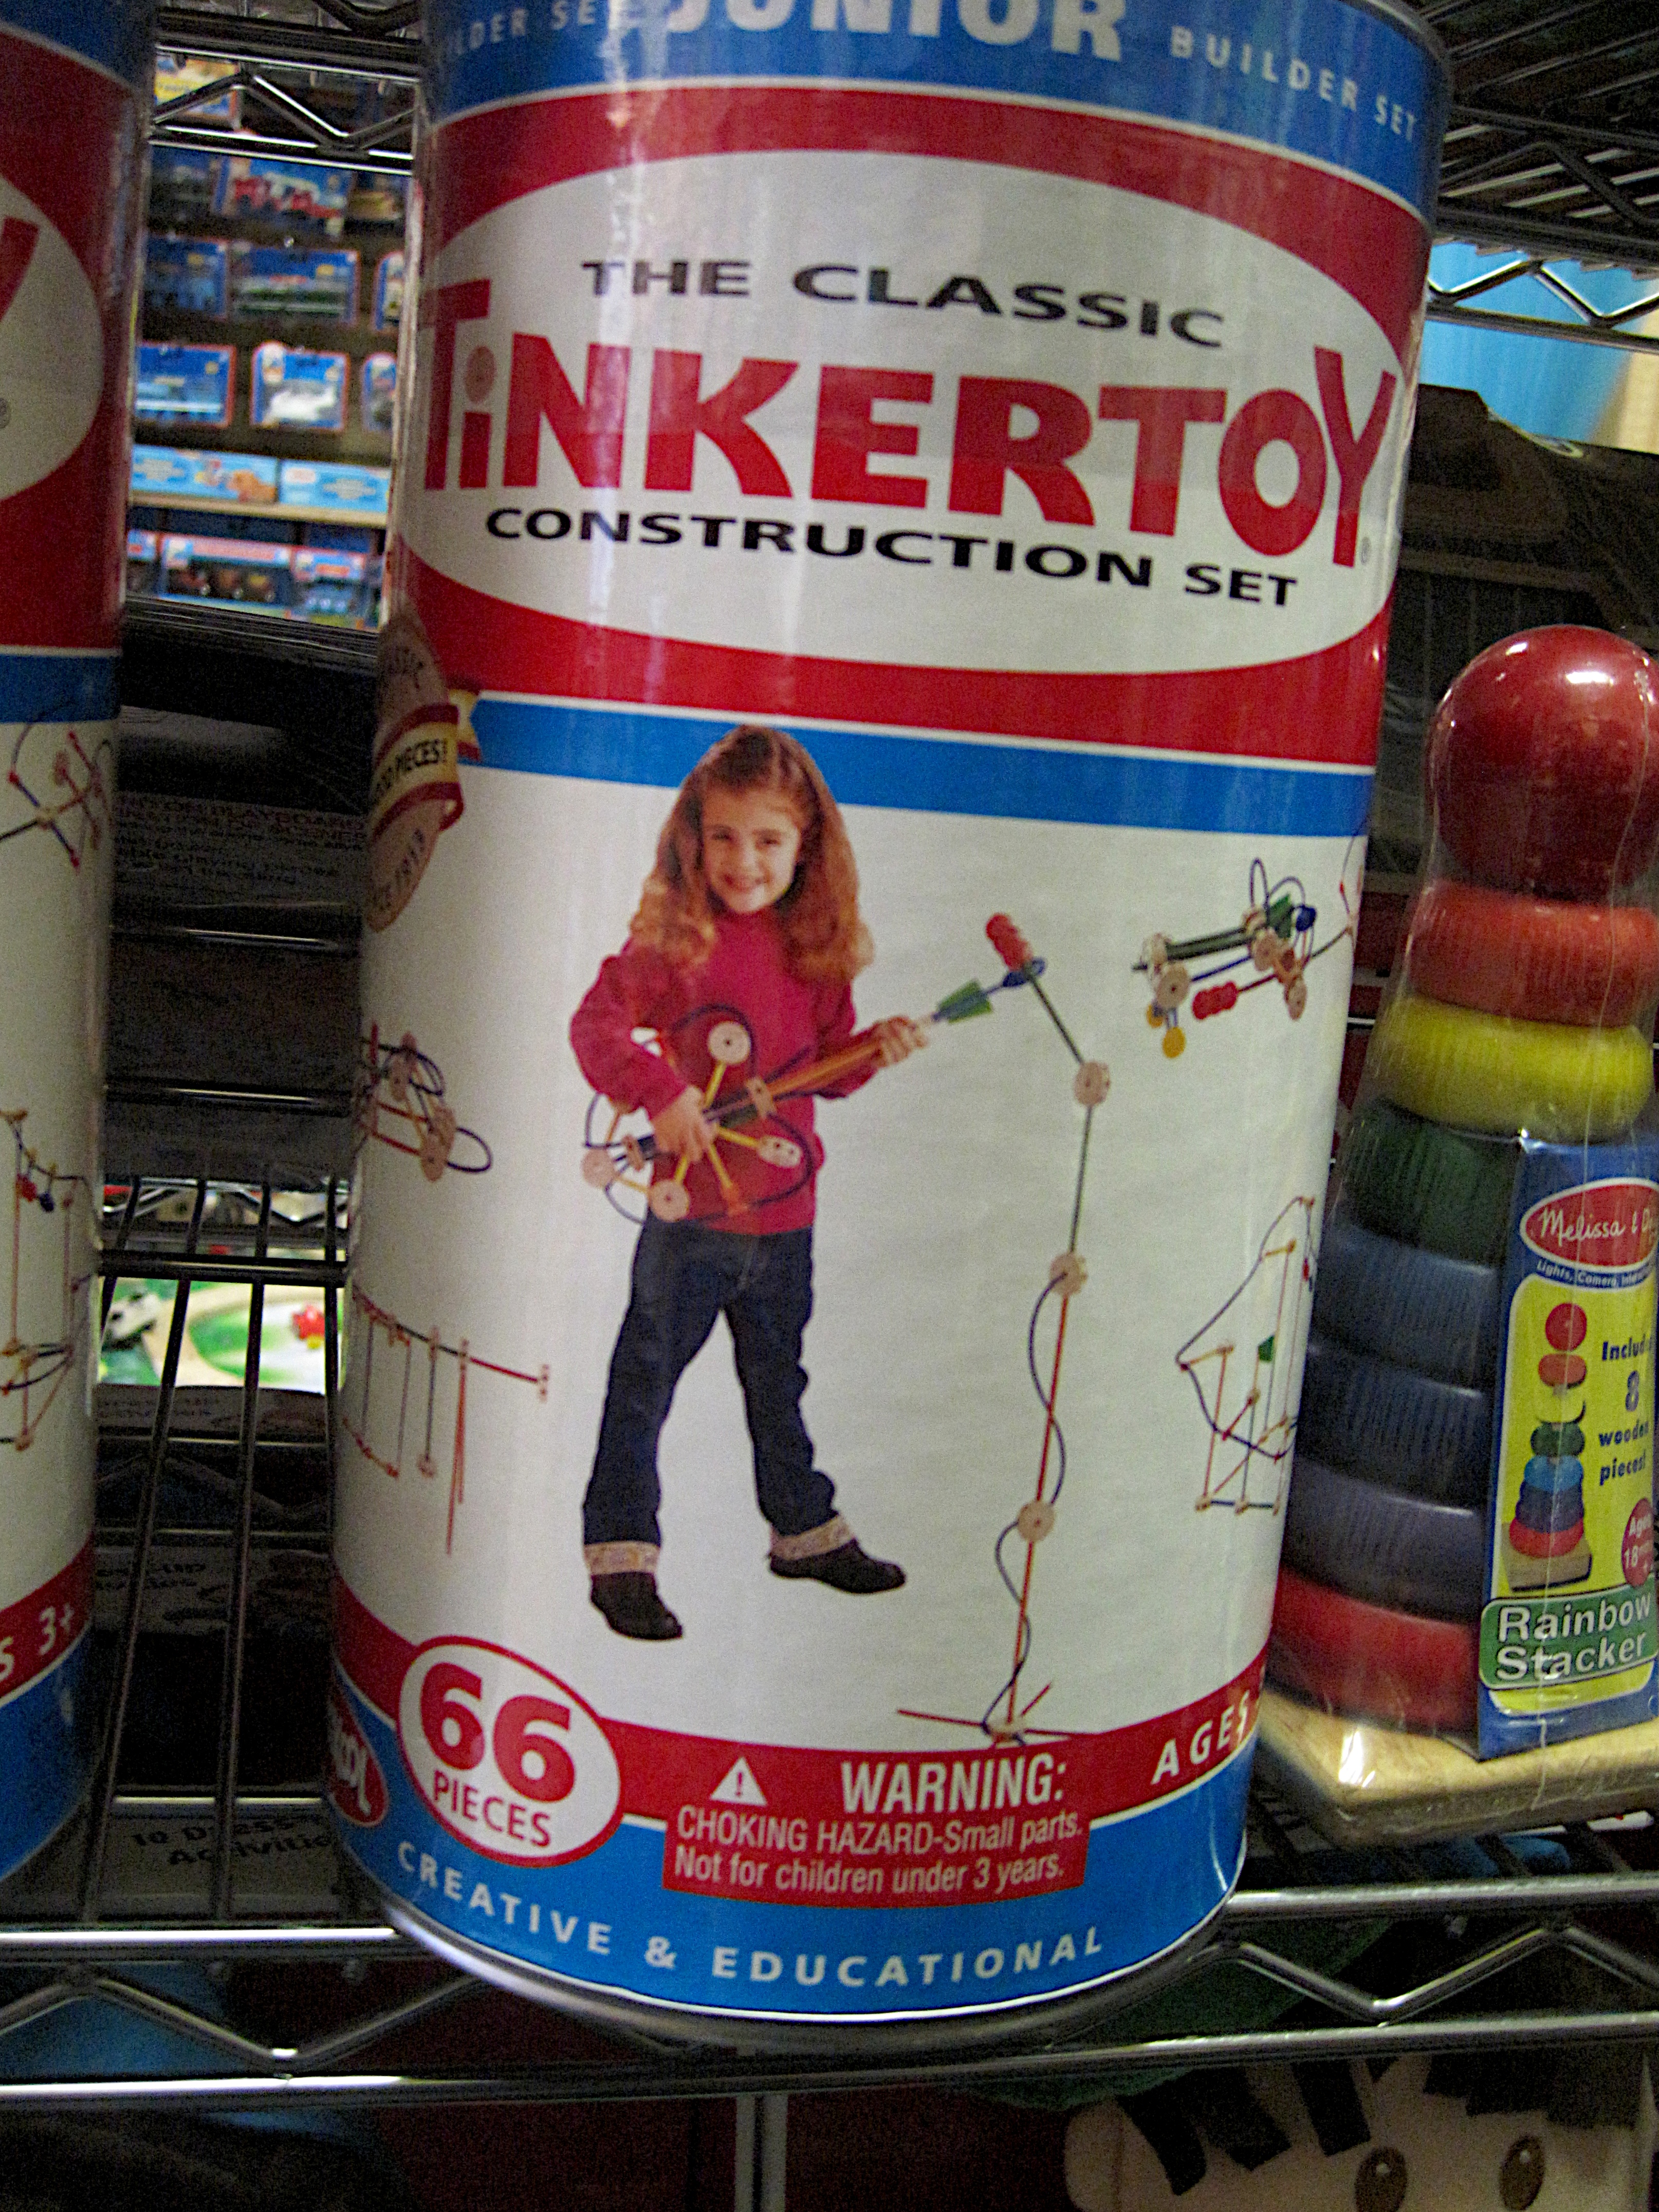
advertising, drink, beer, toys